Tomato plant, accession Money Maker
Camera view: tilt-top (135 deg); turntable rotation: 90 degrees
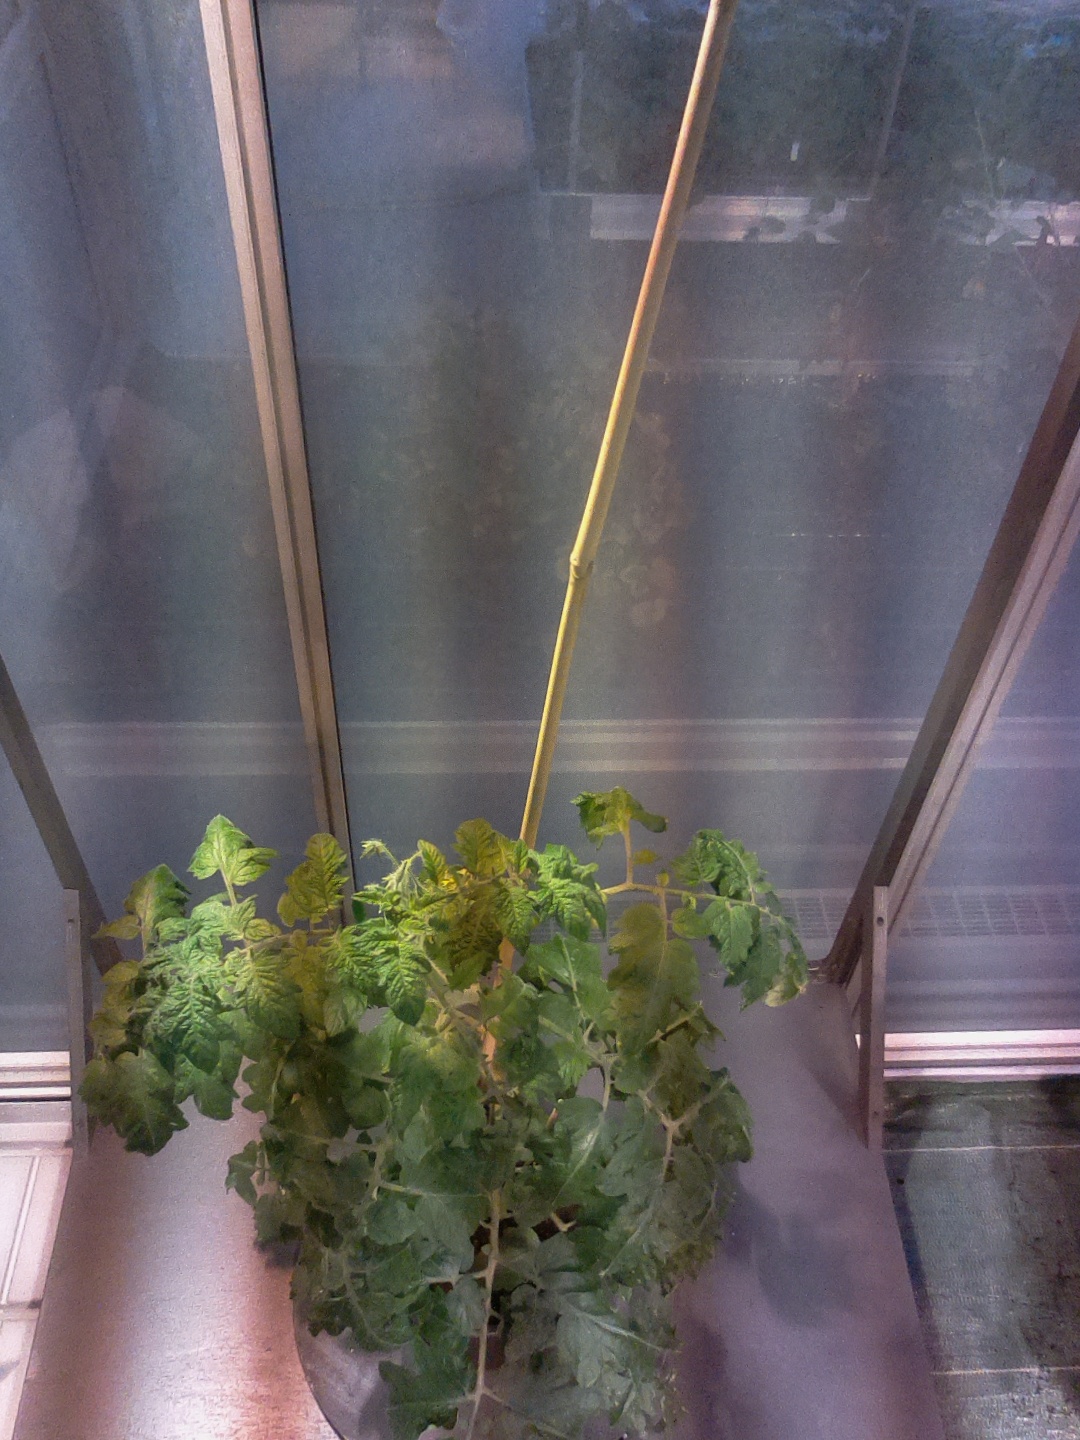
BBCH growth stage 65: Full flowering, 50%-60% of flowers open, first petals falling